The Romance of a Shop

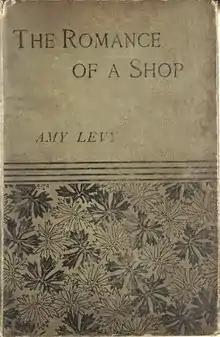
1889 edition (publ. Cupples & Hurd)

The Romance of a Shop is an 1888 novel by Amy Levy. The novel centers on the Lorimer sisters, who decide to open their own photography business after the death of their father leaves them in poverty. The novel examines the opportunities and difficulties of urban life for the "New Woman" in the late nineteenth century, maintaining their right to independent opinion and the questioning of social norms.